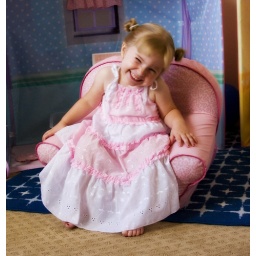
Series of candid (and not-so-candid) photos in her little pink chair